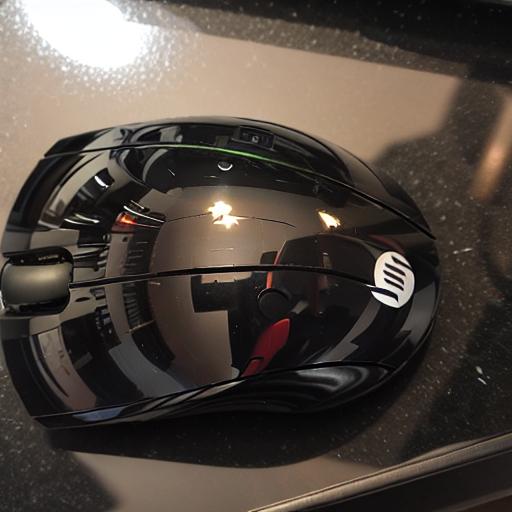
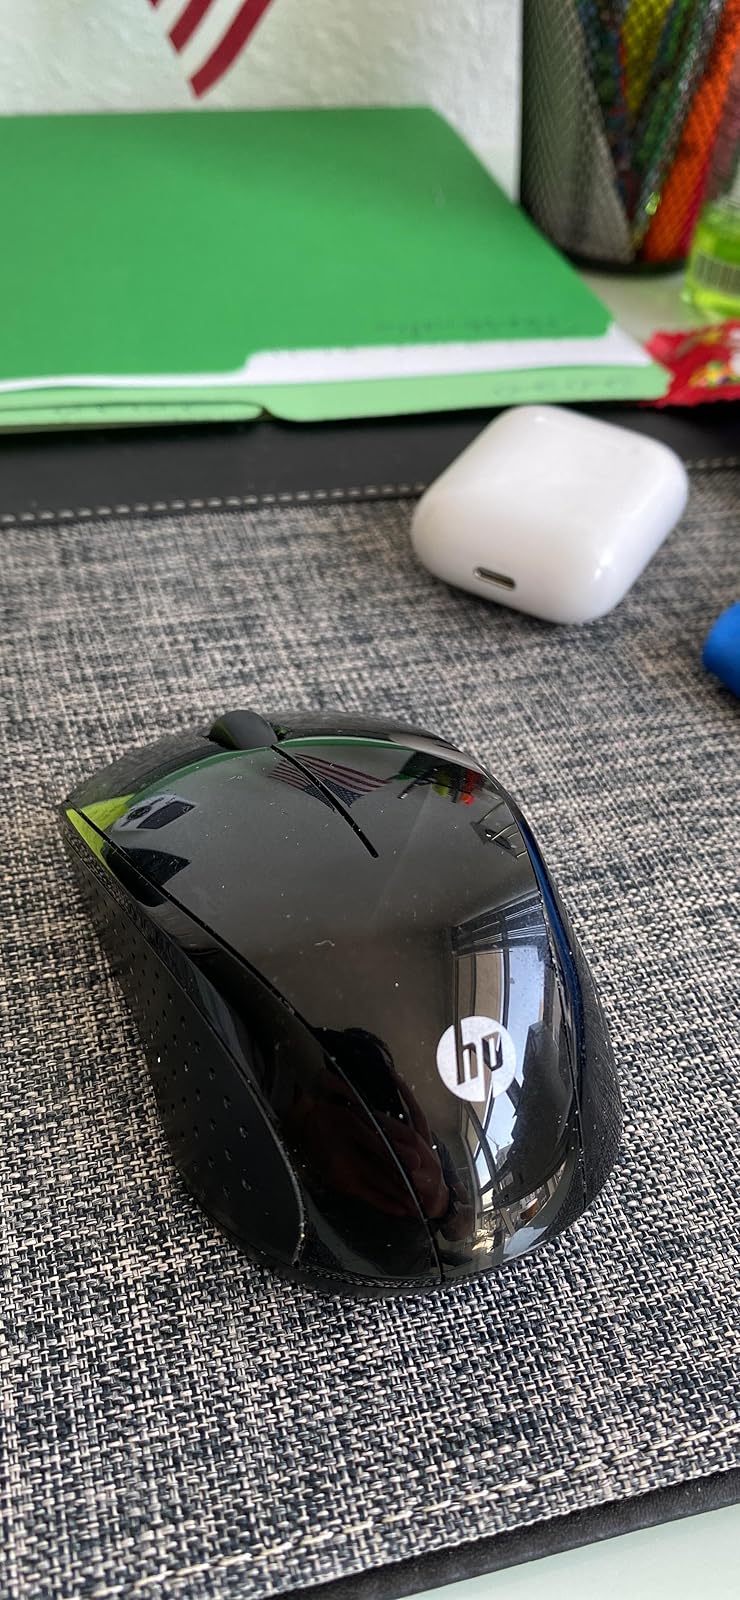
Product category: mouse
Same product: no